Ahmet Davutoğlu

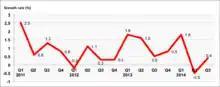
Economic growth rate in Turkey between 2011 and 2014

Davutoğlu has played a leading role in the Turkish government's close bilateral ties with the Federal Government of Somalia. Following a greatly improved security situation in Mogadishu in mid-2011, the Turkish government re-opened its foreign embassy with the intention of more effectively assisting in the post-conflict development process. It was among the first foreign administrations to resume formal diplomatic relations with Somalia after the civil war. Davutoğlu further encouraged other nations to follow suit and re-open their own embassies in the country, welcoming in that regard the new British embassy in Mogadishu.